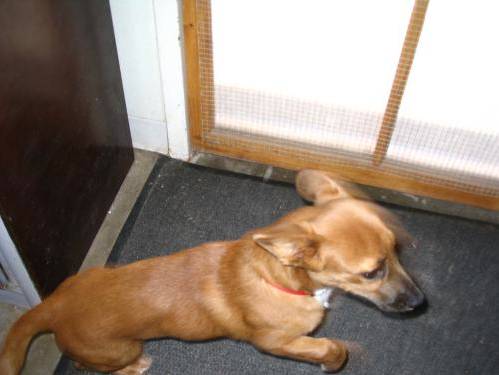
Label: dog